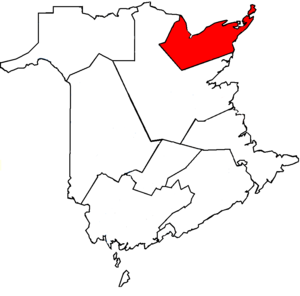
Acadie—Bathurst est une circonscription électorale fédérale canadienne dont le représentant siège à la Chambre des communes depuis 1990.